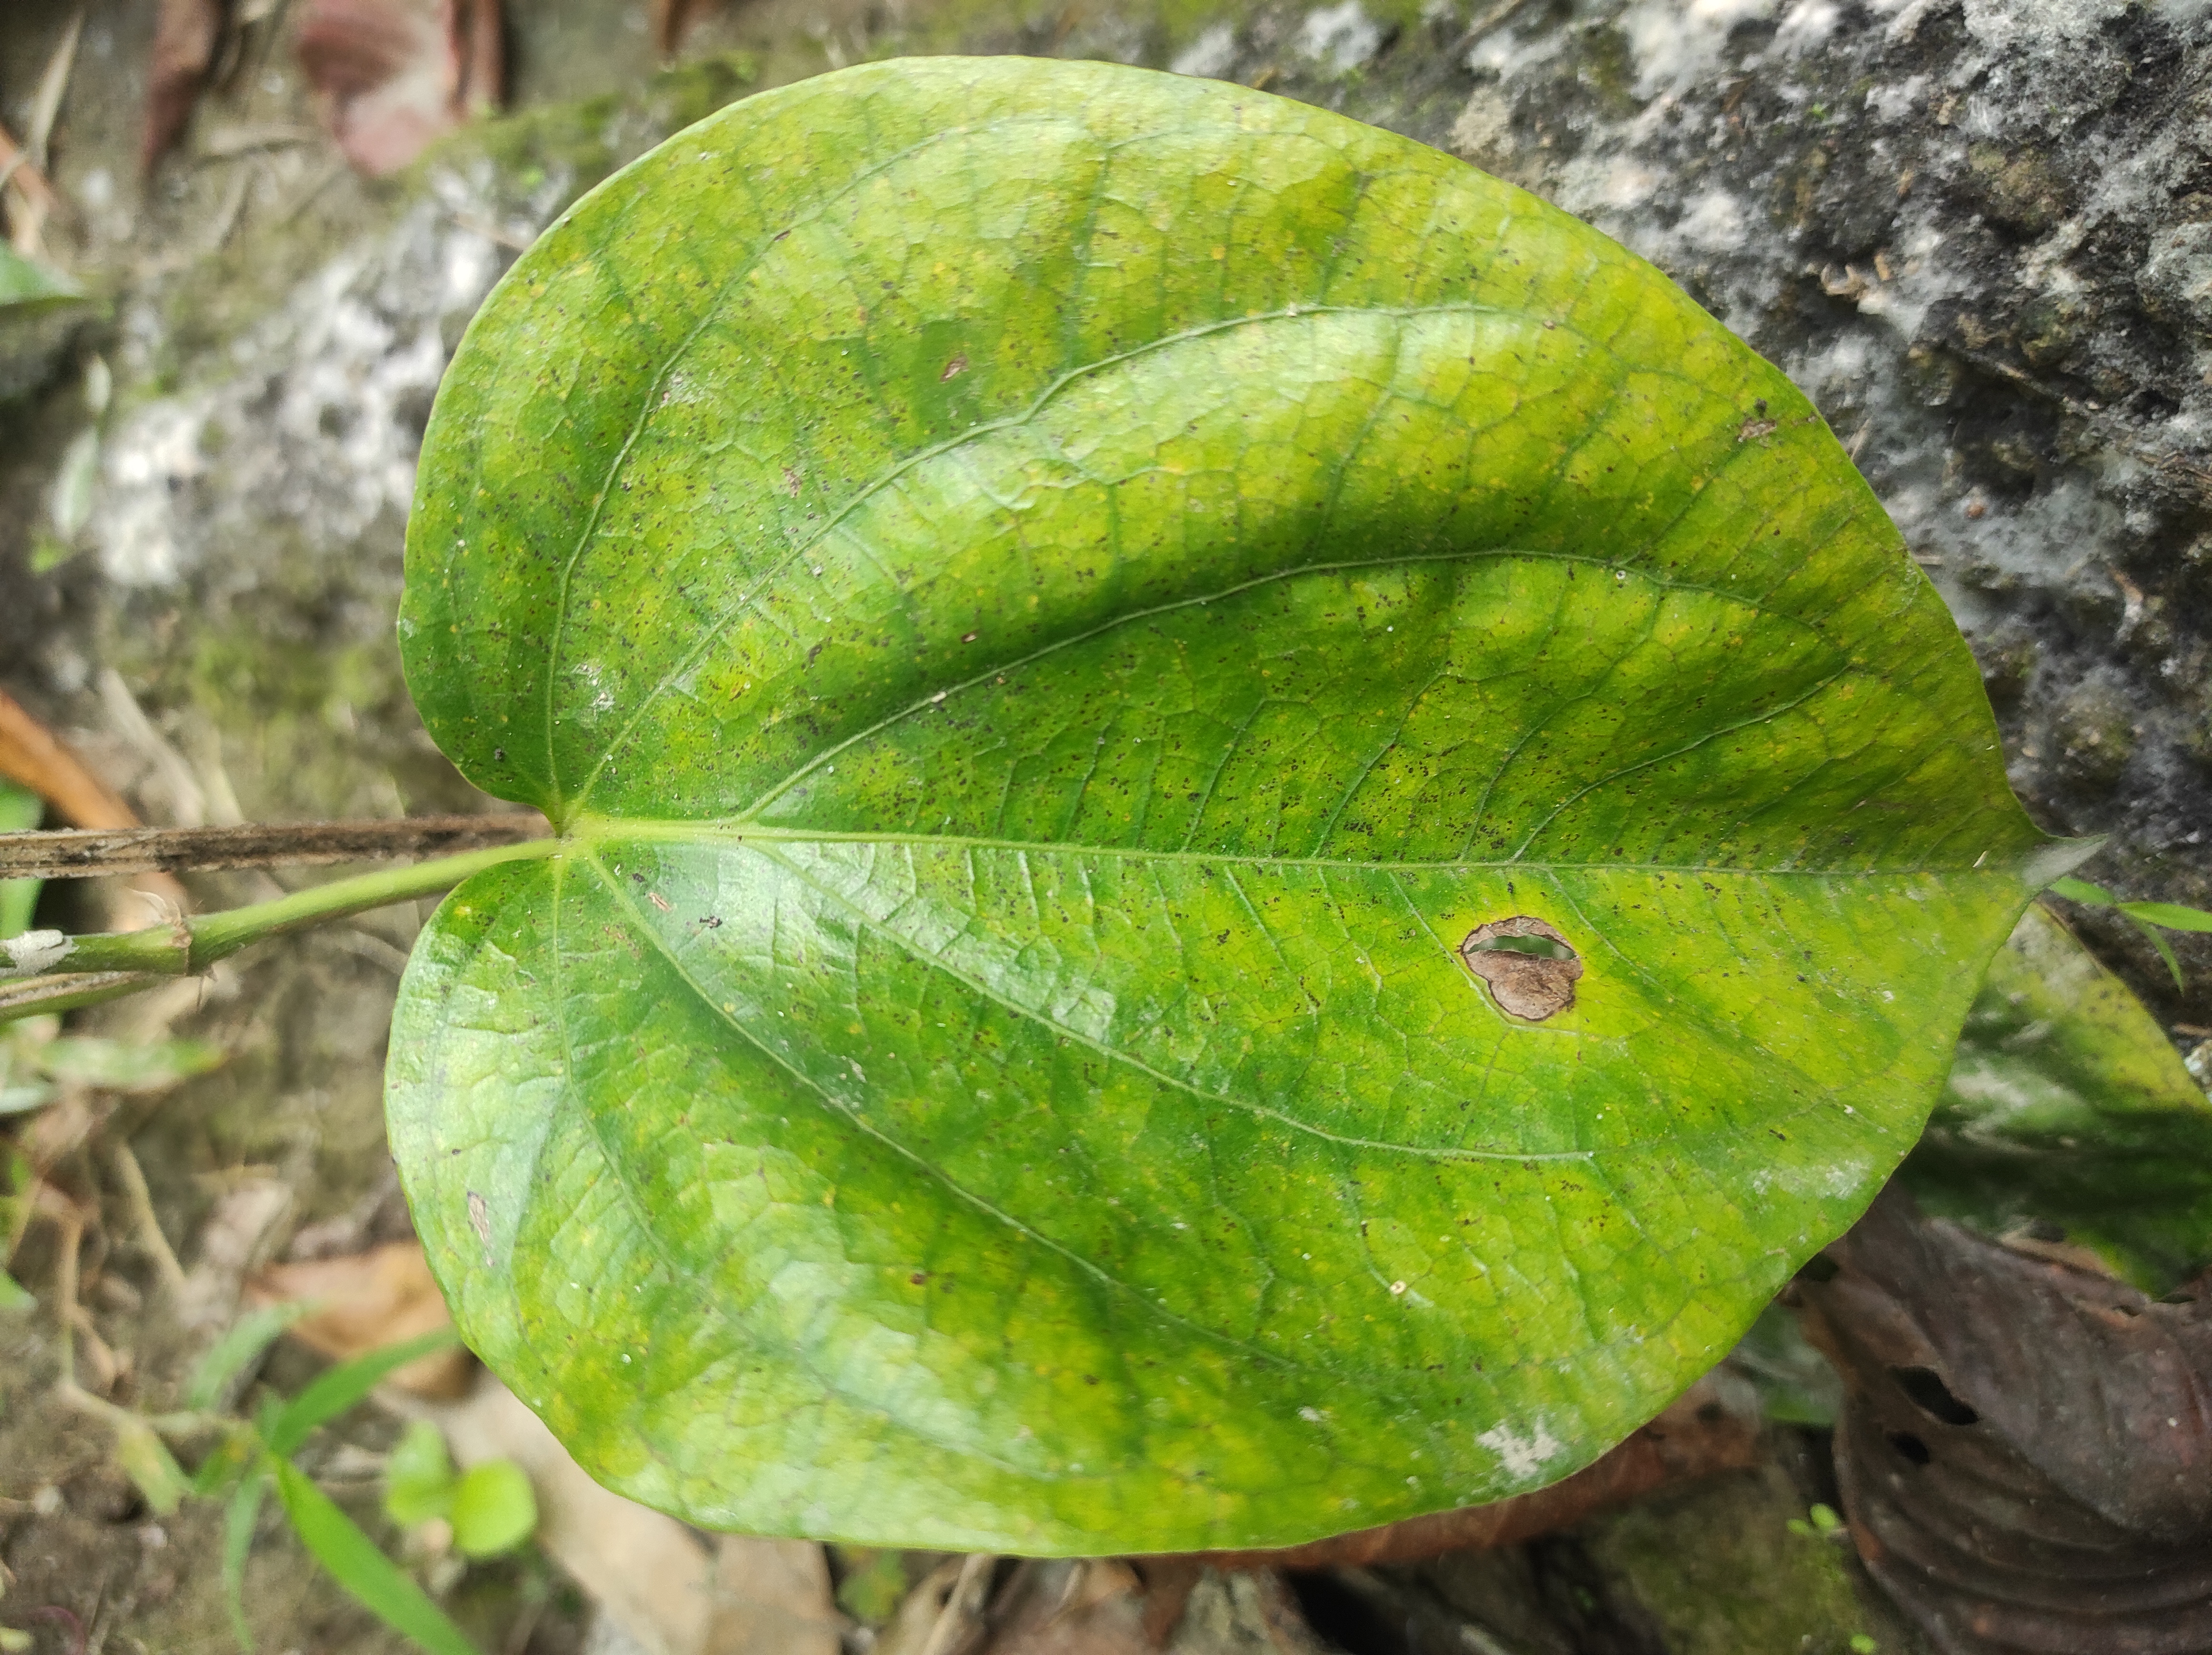
Label: Fungal_Brown_Spot_Disease